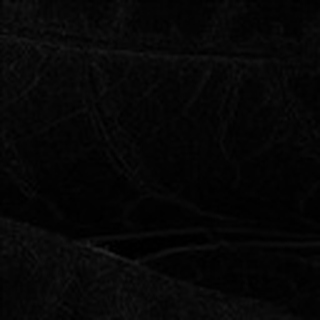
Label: cotton_bacterial_blight